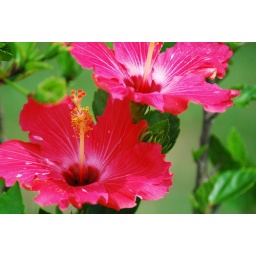
Just some flower shots from my walk this morning around lake charles with a friend.